Louisville in the American Civil War

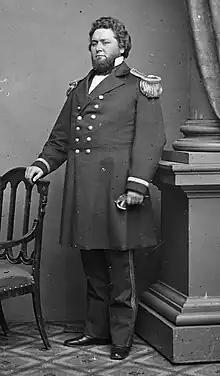
Union General William "Bull" Nelson

Instead of taking Louisville, Bragg left Bardstown to install Confederate Governor Richard Hawes at Frankfort. On September 26, five hundred Confederate cavalrymen rode into the area of Eighteenth and Oak, capturing fifty Union soldiers. Confederates placed pickets around Middletown on the 26th, and on the 27th their soldiers repelled Union forces from Middletown near Shelbyville Pike. Southern forces reached two miles from the city, but were not numerous enough to invade it. On September 30, Confederate and Union pickets fought at Gilman's Point in St. Matthews and pushed the Confederates back through Middletown to Floyd's Fork.